Charles Dibdin

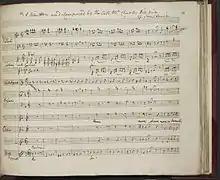
Manuscript in Dibdin's hand of "Mourn Ye Damsels of the Court"

In 1788, having dissolved his connection with the existing theatres and in financial straits, Dibdin considered moving to India. His eldest brother, Captain Thomas Dibdin, had formerly invited him to visit, but had since died, prompting Dibdin to write his greatest song, "Tom Bowling". He now hoped to be received by his brother's old friends, and perhaps to collect certain debts owing to him. Therefore, he made a tour of England to raise money by giving entertainments of songs and recitations, and he sold the musical compositions he had available at very unfavourable rates to the greedy publishers. He set sail for the East Indies in summer 1788, but the vessel was forced to put in at Torbay because of bad weather.